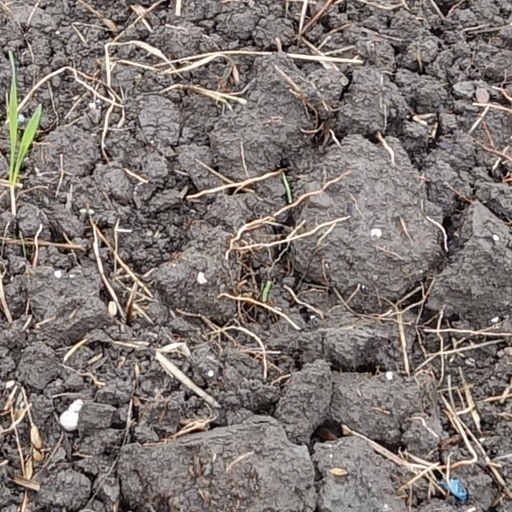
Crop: wheat